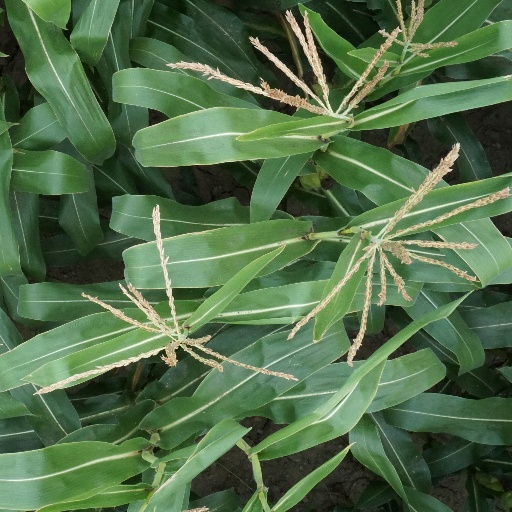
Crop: maize; corn